Pavel Batov

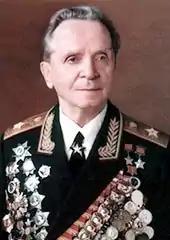
Army General Pavel Batov

Batov was selected to "volunteer" for service in the Spanish Civil War, under the nom de guerre Fritz Pablo. He first served as military adviser to the Hungarian communist Máté Zalka, who commanded the XII International Brigade defending the approaches to Madrid. He fought on the Teruel Front and was wounded twice and won his first Orders of Lenin and of the Red Banner as a result. After recovering, he fought at Jarama, alongside A.I Rodimtsev, at the Guadalajara and on the Aragon front, where he was wounded again.